Charles J. Colgan

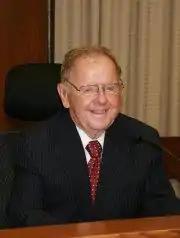
Colgan in 2011

Charles Joseph Colgan (September 25, 1926 – January 3, 2017) was an American politician and businessman. He served for forty years in the Senate of Virginia for the 29th district, with a brief period as the President pro tempore.